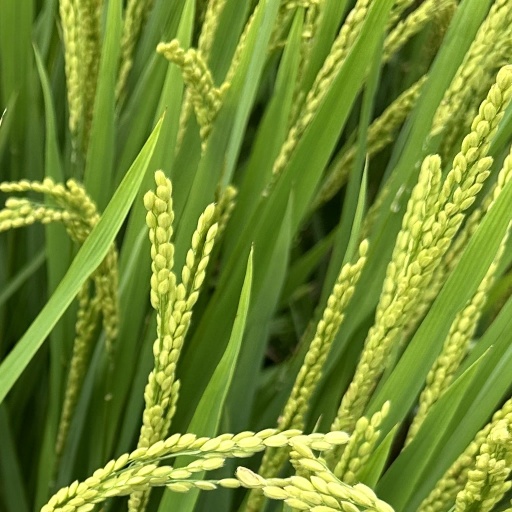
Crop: rice